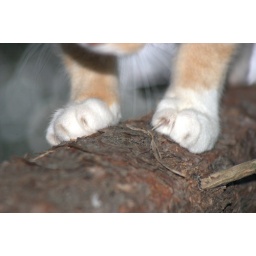
10 feet up in a pine tree